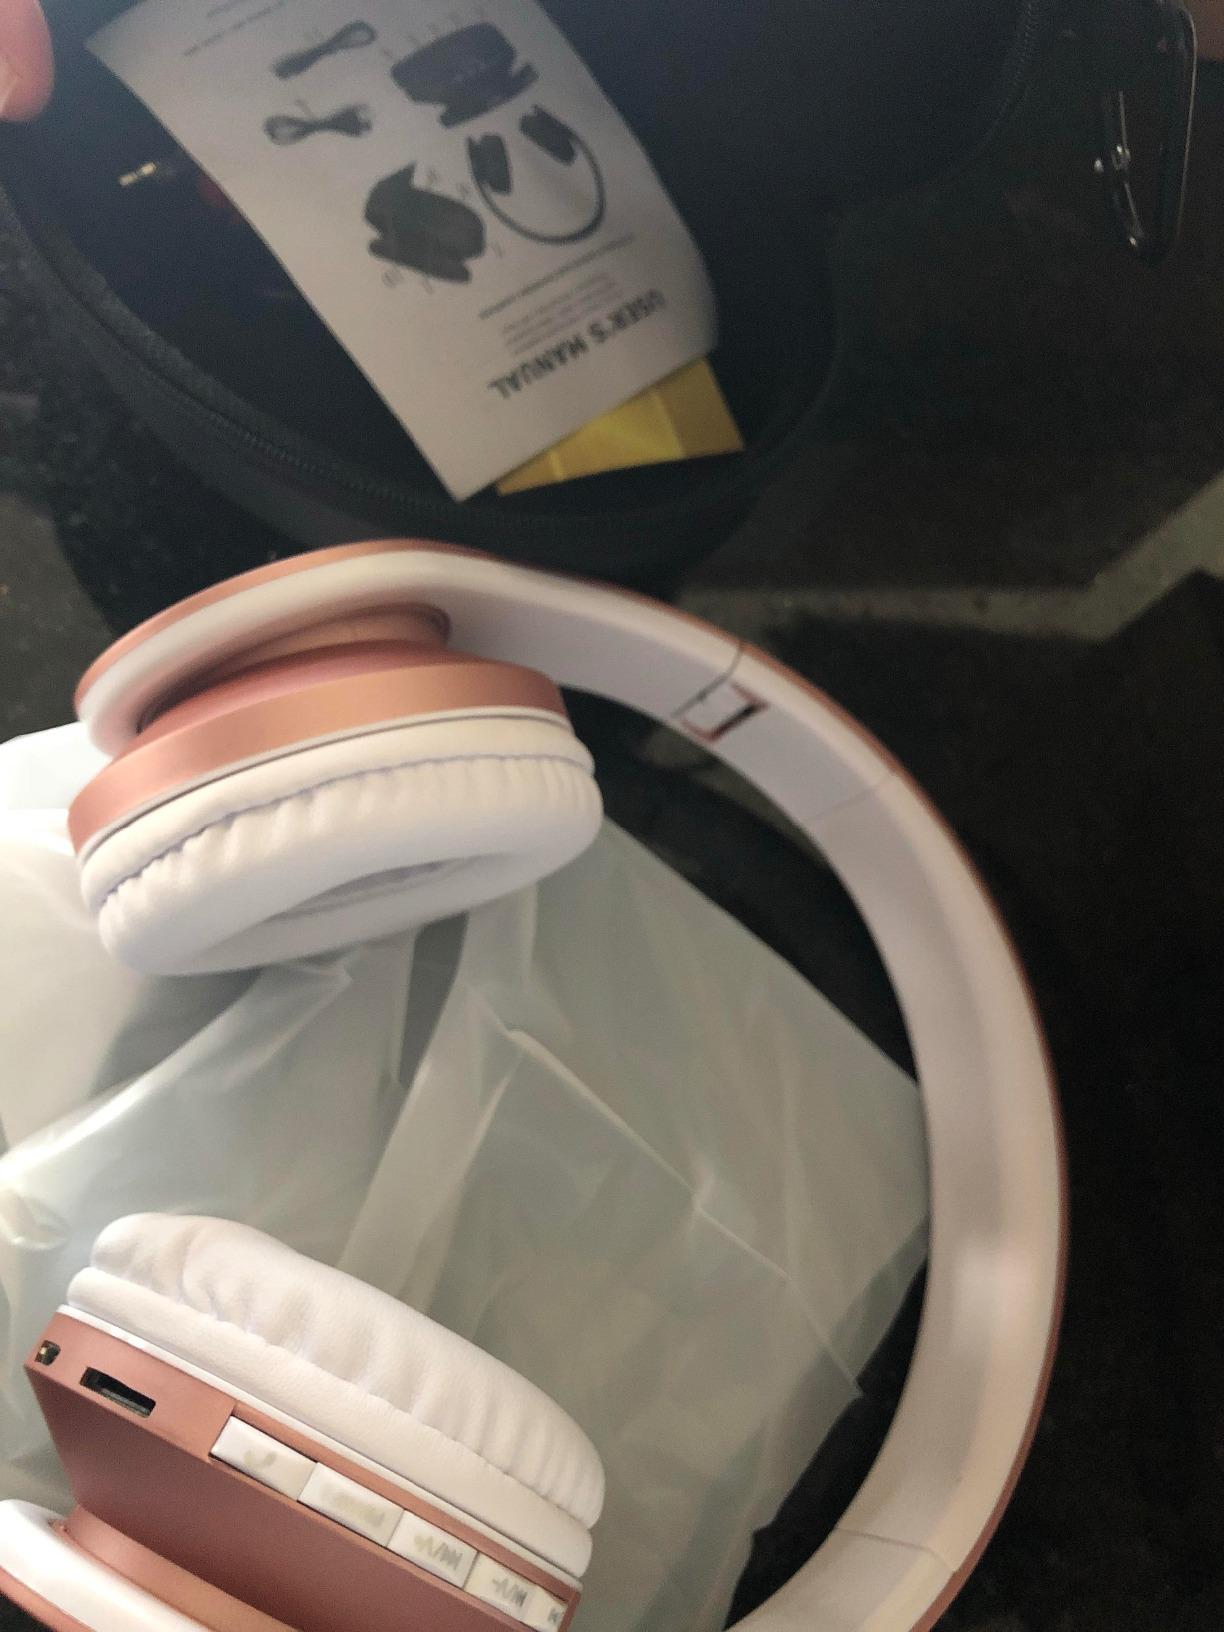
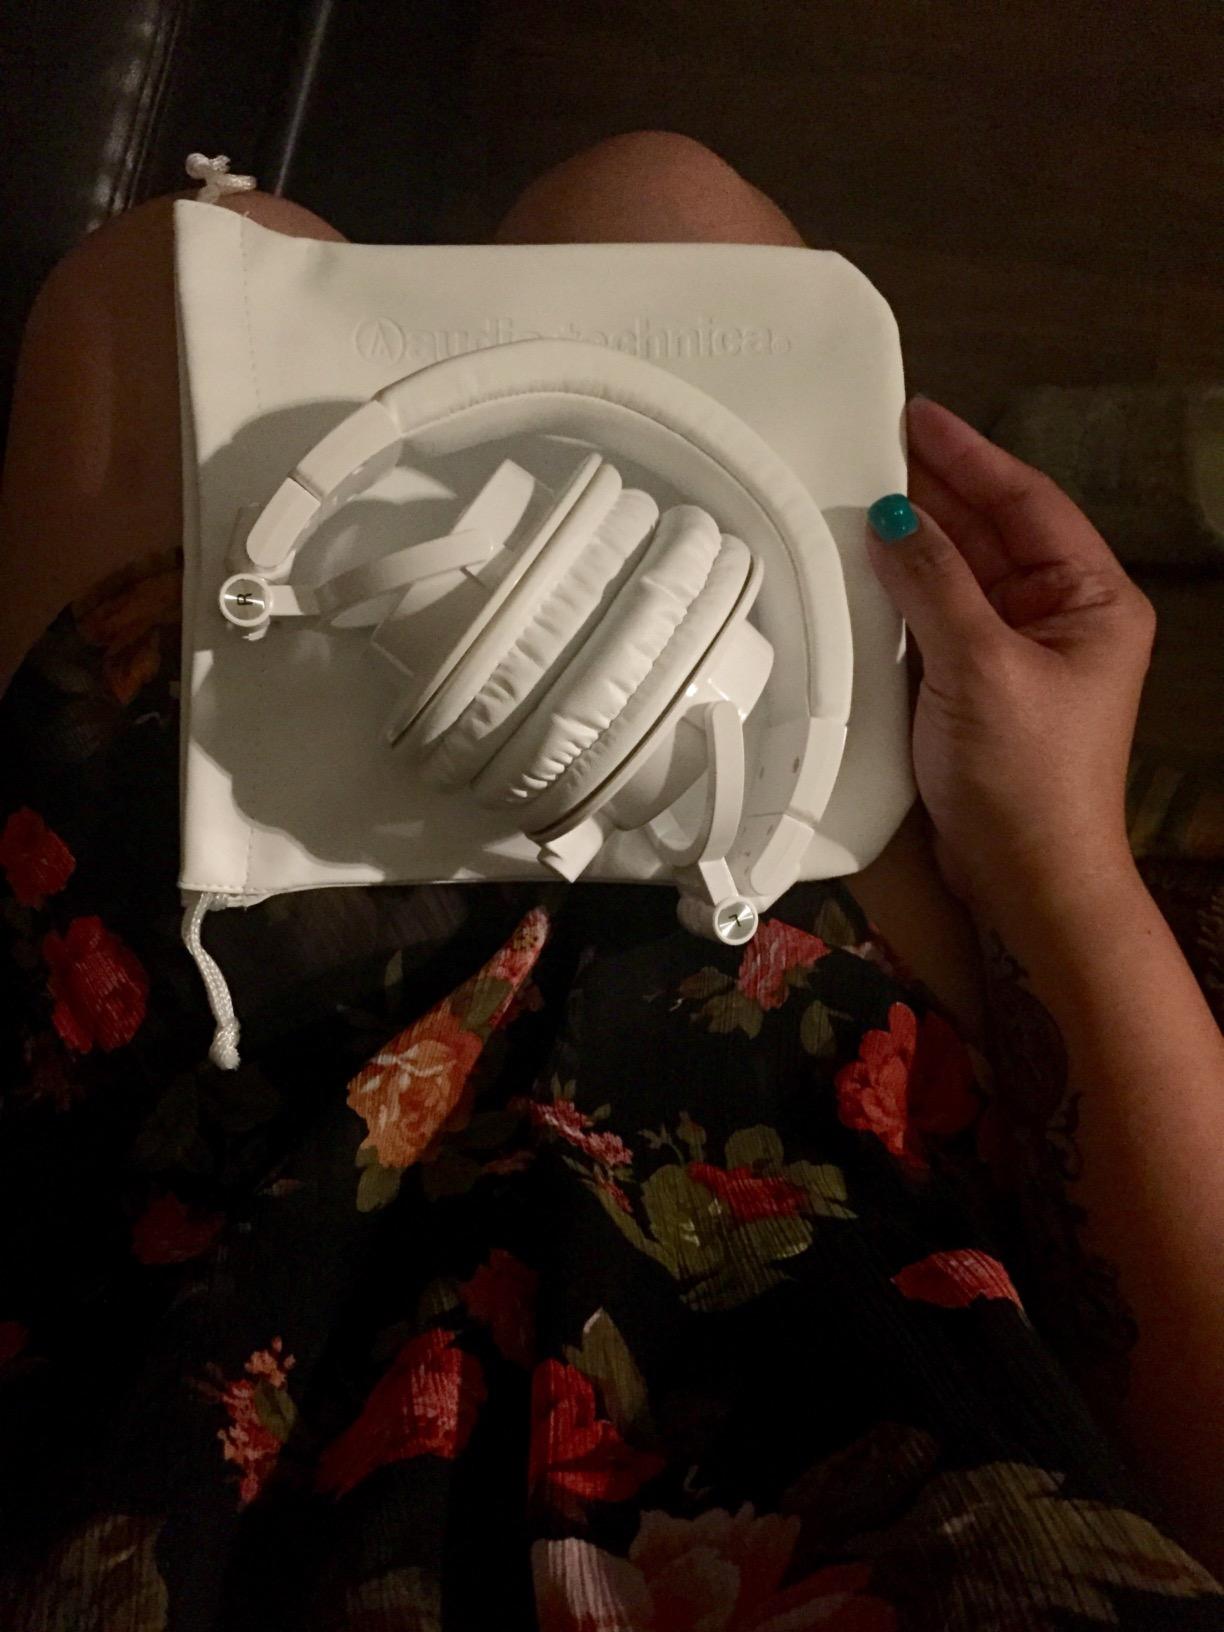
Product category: headphones
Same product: no